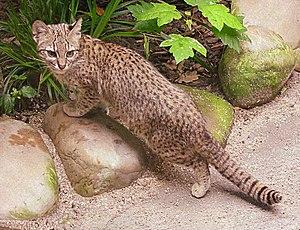
Le Guigna, également appelé Chat du Chili et Kodkod, est un félin du genre Leopardus. Plus petit félin d'Amérique, le Guigna se caractérise par sa petite tête aux oreilles rondes, sa queue courte et touffue et ses pieds larges. Son pelage gris fauve à brun tacheté de noir est proche de celui du Chat de Geoffroy.
Le chat de Geoffroy est une espèce de félins qui vit de la Bolivie à la Patagonie.